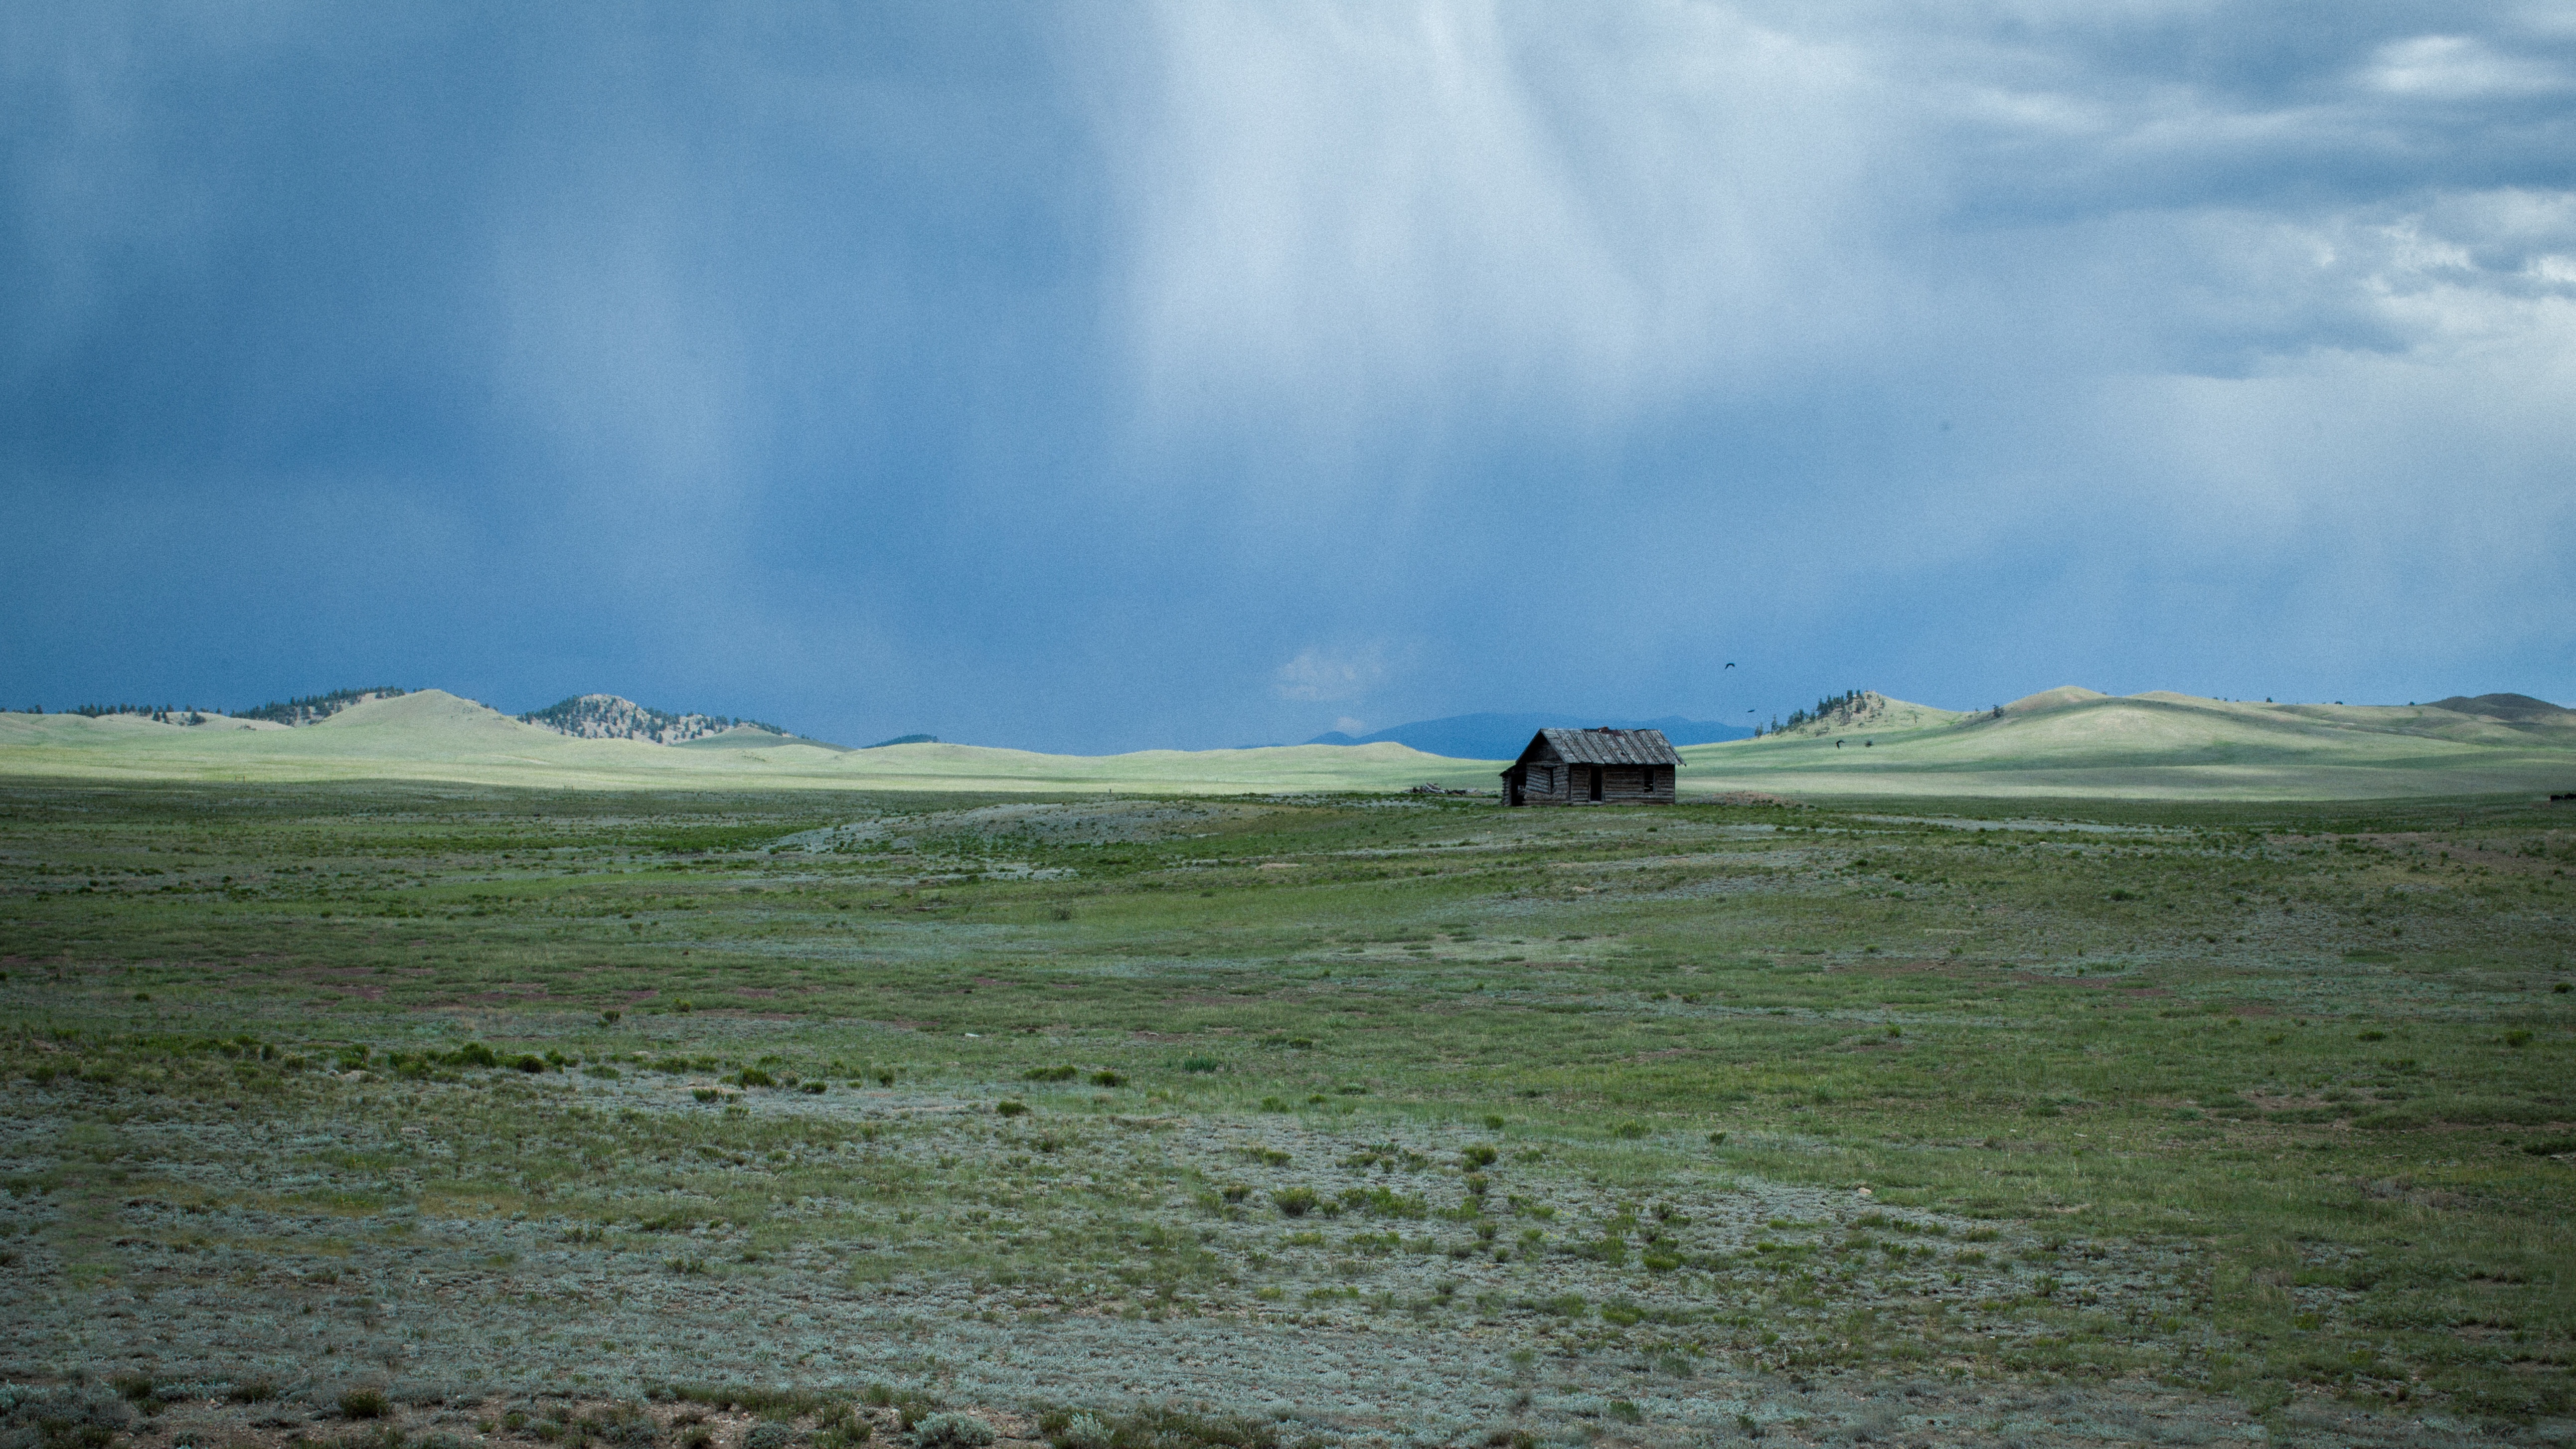
landscape, sea, nature, grass, horizon, wilderness, mountain, cloud, sky, field, meadow, prairie, house, morning, hill, lake, barn, mountain range, highland, terrain, ridge, plain, grassland, plateau, fell, habitat, loch, ecosystem, steppe, rural area, landform, natural environment, geographical feature, atmospheric phenomenon, mountainous landforms